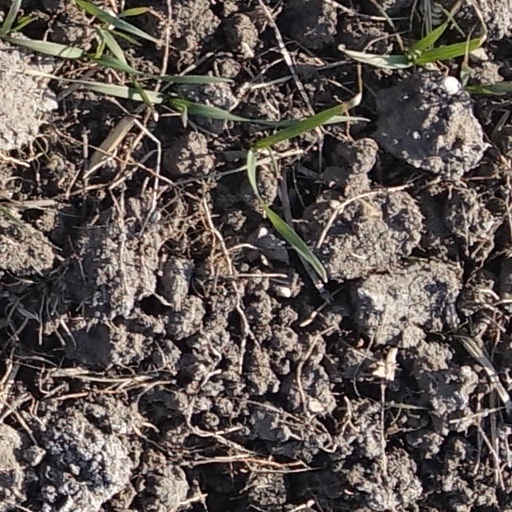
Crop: wheat